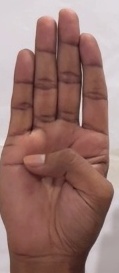
ASL sign: B